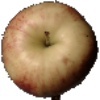
Label: Apple Red 3